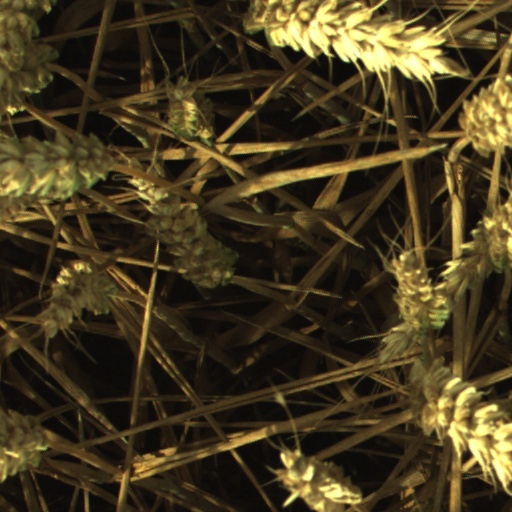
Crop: wheat